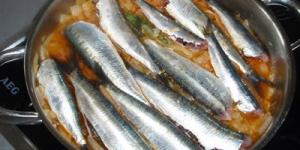
sardinas a la cazuela